Washington & Jefferson College

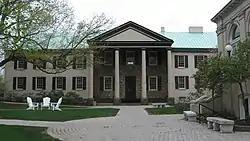
McMillan Hall, built in 1793, is listed on the National Register of Historic Places.

George P. Hays, who had assumed the presidency amid the court battle and the unification controversy, led the newly unified college until 1881. His successor, James D. Moffat, led the college through a period of growth where the college constructed the Old Gym, Hays Hall, Thompson Memorial Library, and Thistle Physics Building, as well as purchasing the land known as the "old fair ground," now used for Cameron Stadium. Towards the end of his term, Moffat personally paid for the 1912 renovations of McMillan Hall. In 1914, Frederick W. Hinitt was elected president. His tenure was dominated by the United States' entry into World War I, with an enrollment drop of 50%.